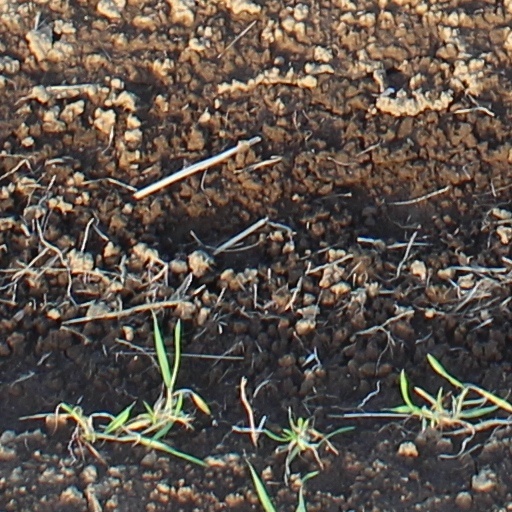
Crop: wheat